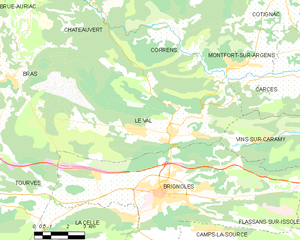
Carte des communes françaises Le Val